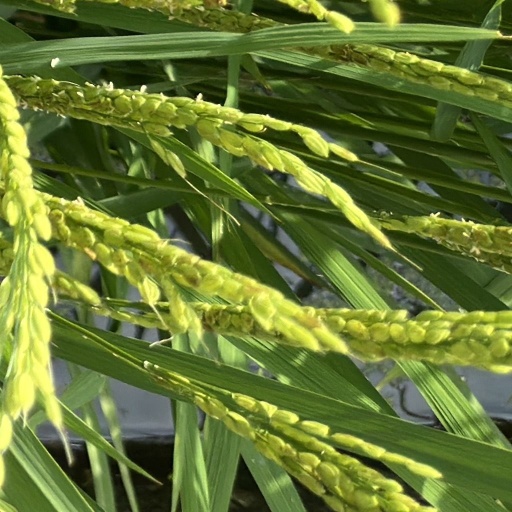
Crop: rice